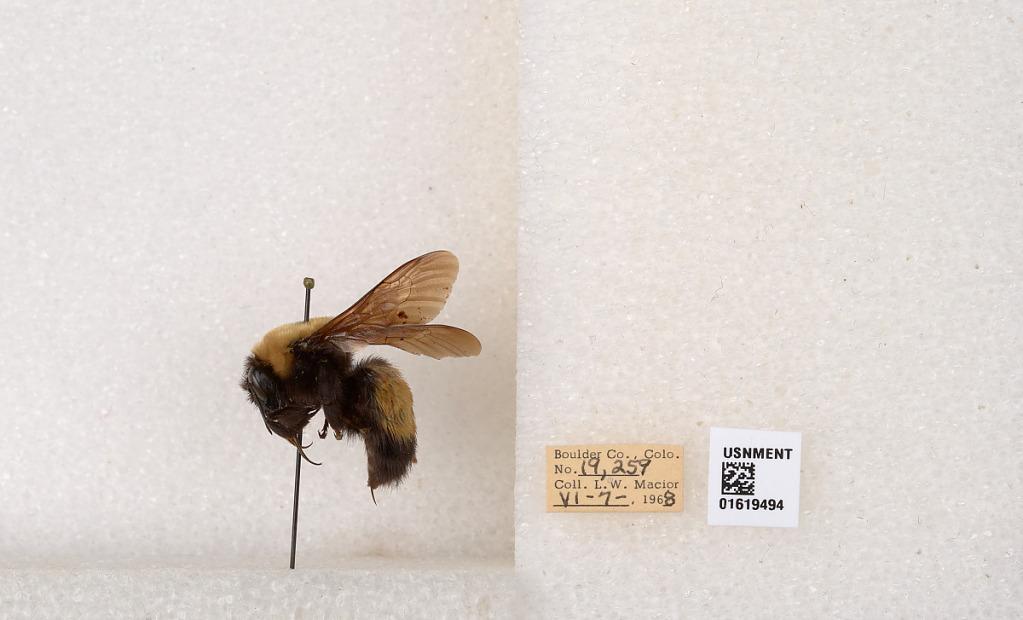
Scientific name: Bombus (Bombus) nevadensis Cresson